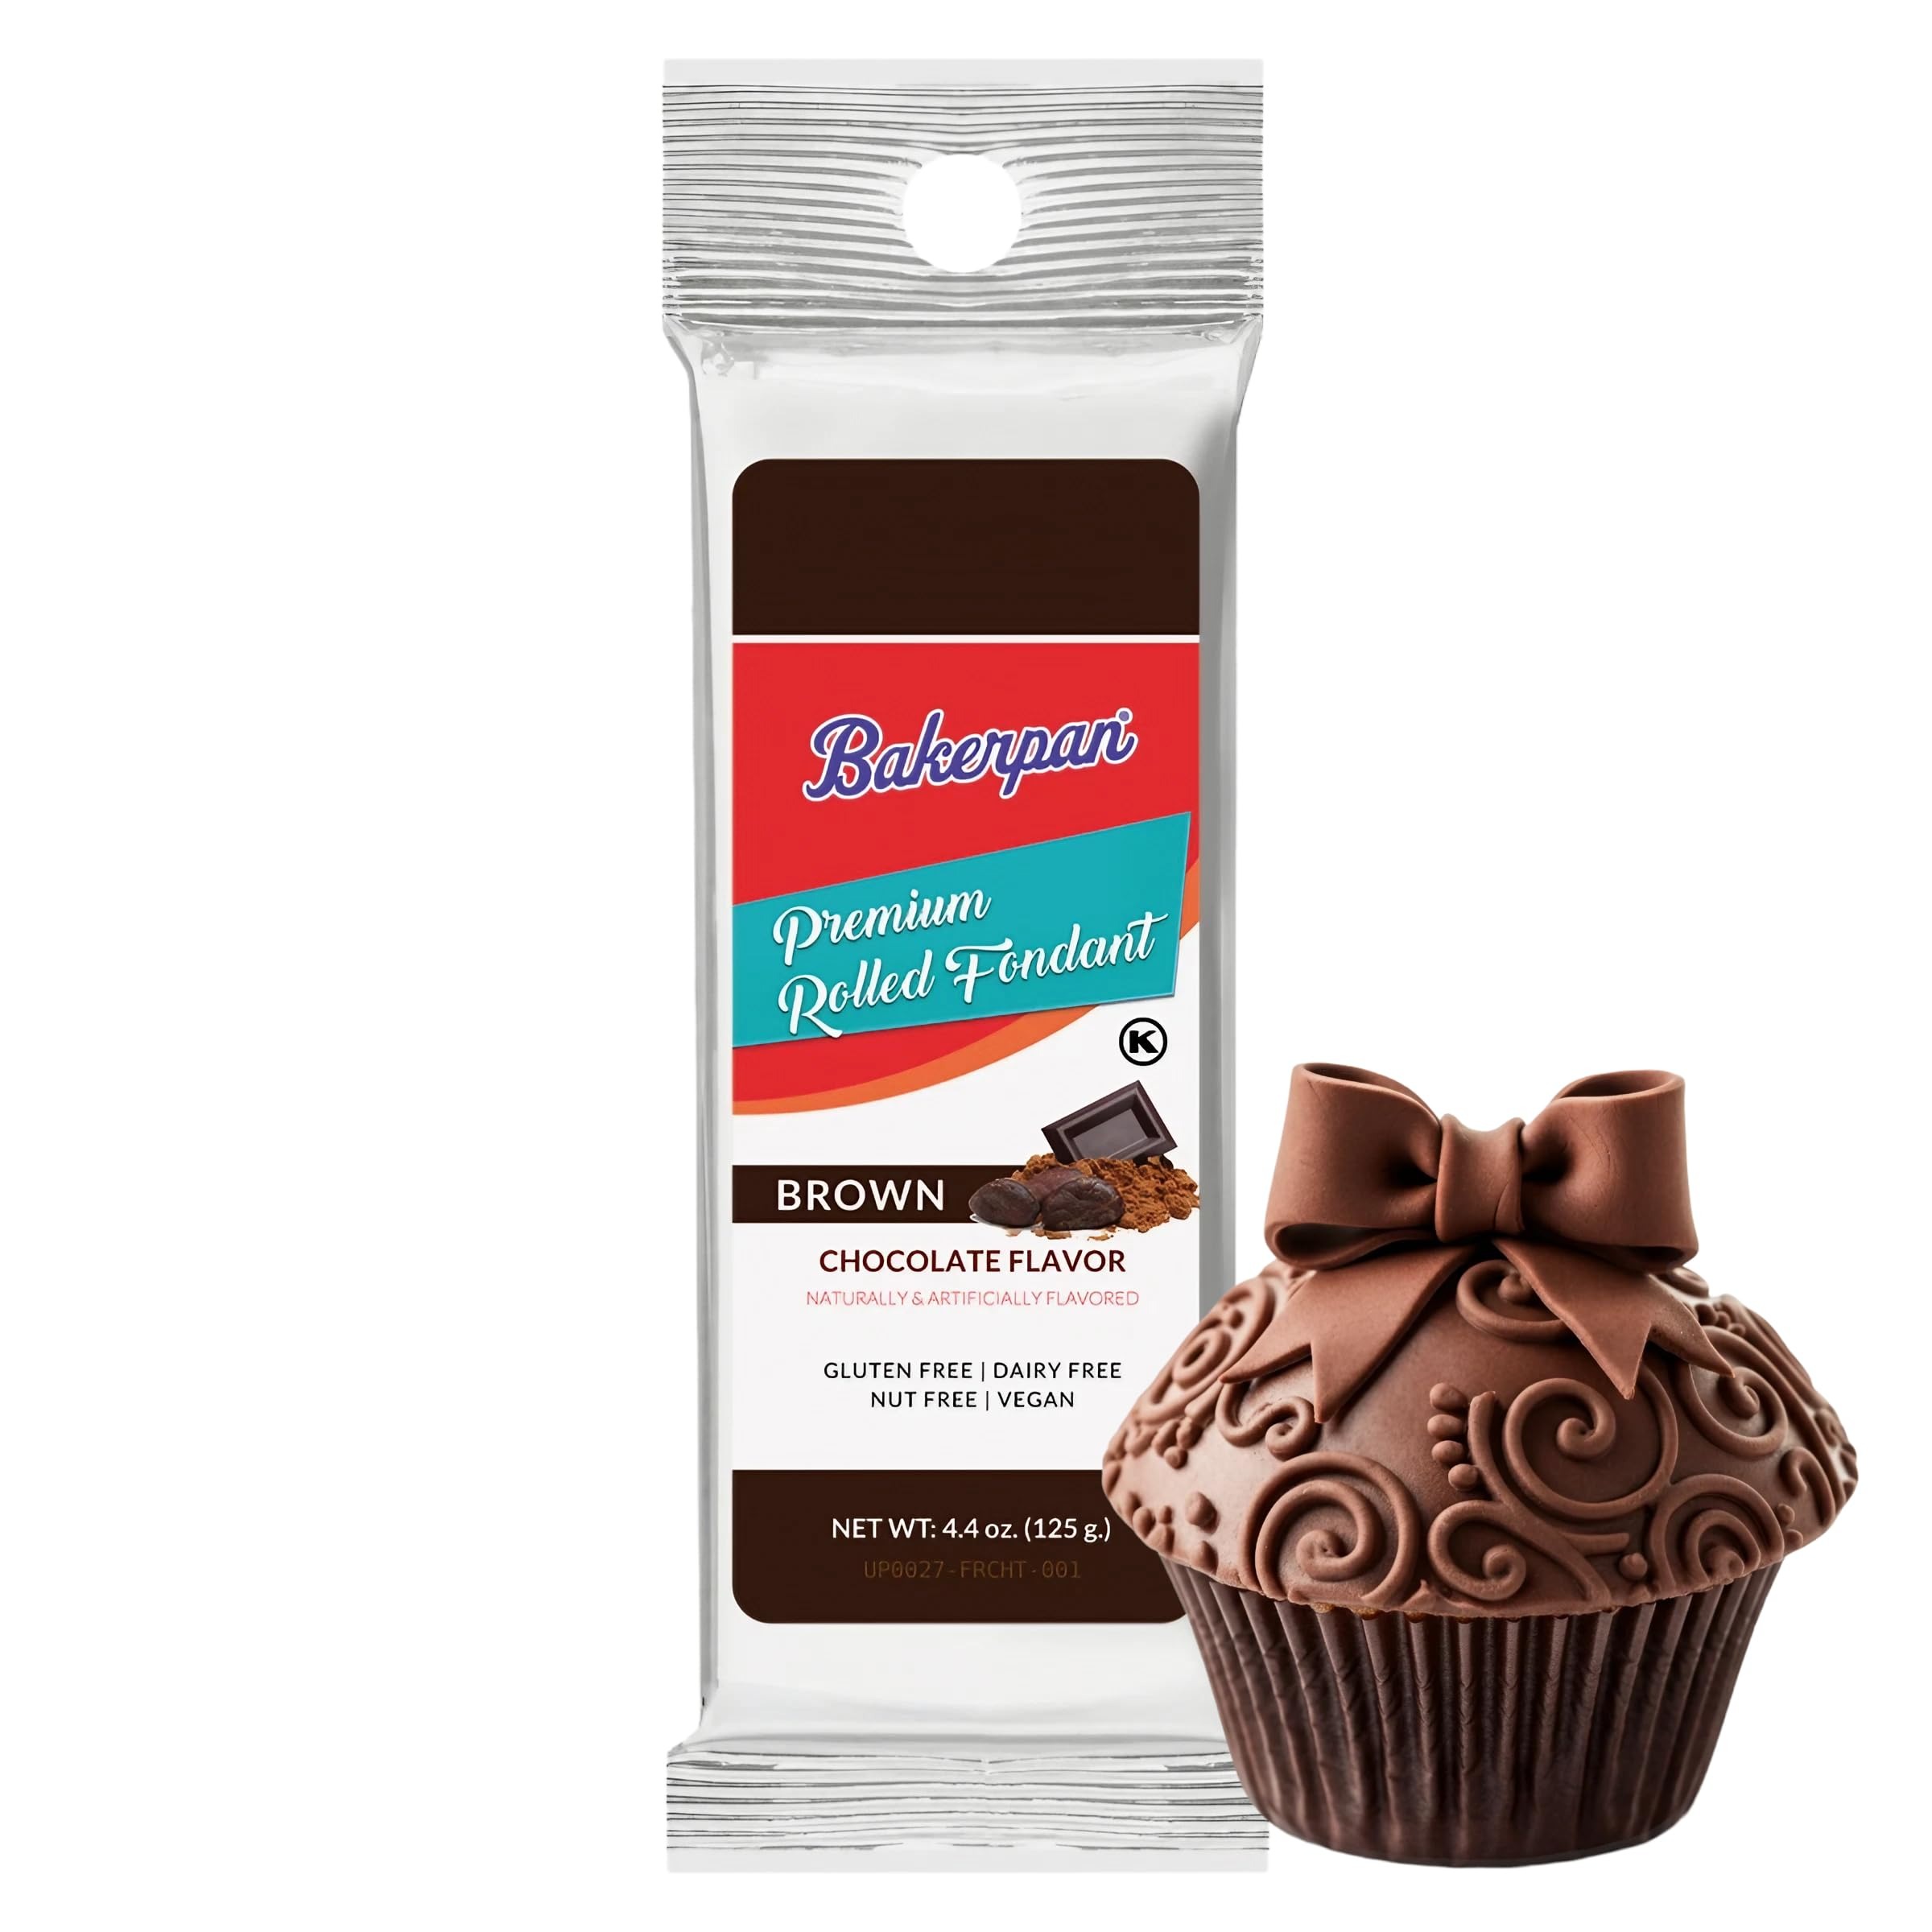
Item Name: Bakerpan Premium Rolled Brown Fondant for Cake Decorating, Chocolate Flavor - 4.4 Ounces (Made in USA)
Bullet Point 1: Easy to Work With - This fondant is designed for effortless handling, allowing you to mold and shape it with ease for your creative projects, Fondant is used by beginners and experienced bakers alike.
Bullet Point 2: Ready to Roll Fondant - Achieve a smooth and flawless finish on your cakes and cupcakes with Bakerpan fondant, ensuring a professional look for wedding, birthdays, or other special occasion.
Bullet Point 3: Cake Decorating Fondant - Perfect for various cake decorating techniques, from covering cakes to creating intricate details and designs, just knead and roll to about 1/8" to cover cakes.
Bullet Point 4: High-Quality Ingredients - Made in the USA with premium ingredients for ultimate versatility & performance, Fondant is Gluten-free, Dairy-Free, Nut-Free, and Kosher Pareve.
Bullet Point 5: TIP: Knead well and add a drop of vegetable shortening if the fondant becomes hard and/or to prevent fondant from cracking.
Product Description: Rich Chocolate Flavor Fondant Icing - Bakerpan fondant is infused with a delightful chocolate taste, enhancing the sweetness of your creations, Model fondant to create edible cake topper decorations on cakes, cupcakes, cookies and other desserts.
Value: 4.4
Unit: Ounce

Price: 12.48